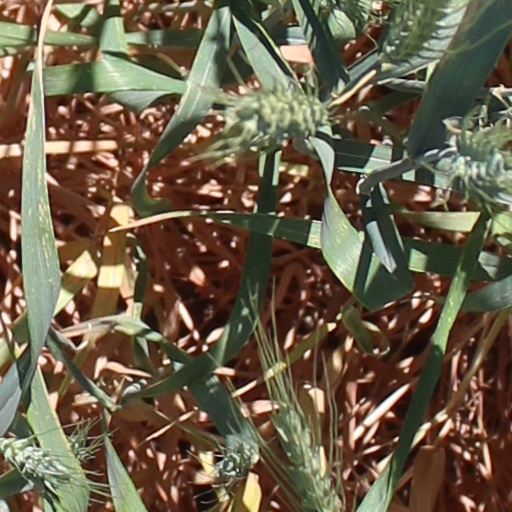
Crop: wheat